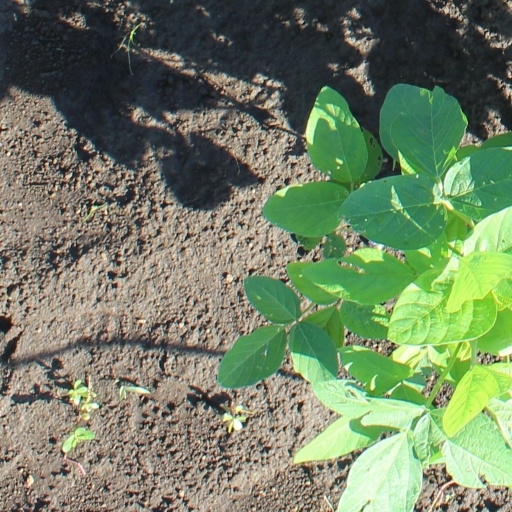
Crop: soybean